Dmitry Ogloblin

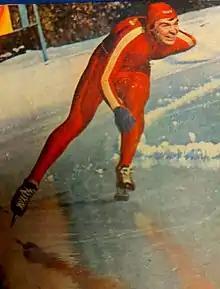

Dmitry Igorievich Ogloblin (born February 24, 1956, in Lesnoy) is a former Soviet speedskater.